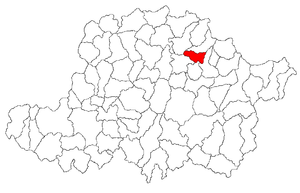
Archiș est une commune du județ d'Arad en Roumanie.